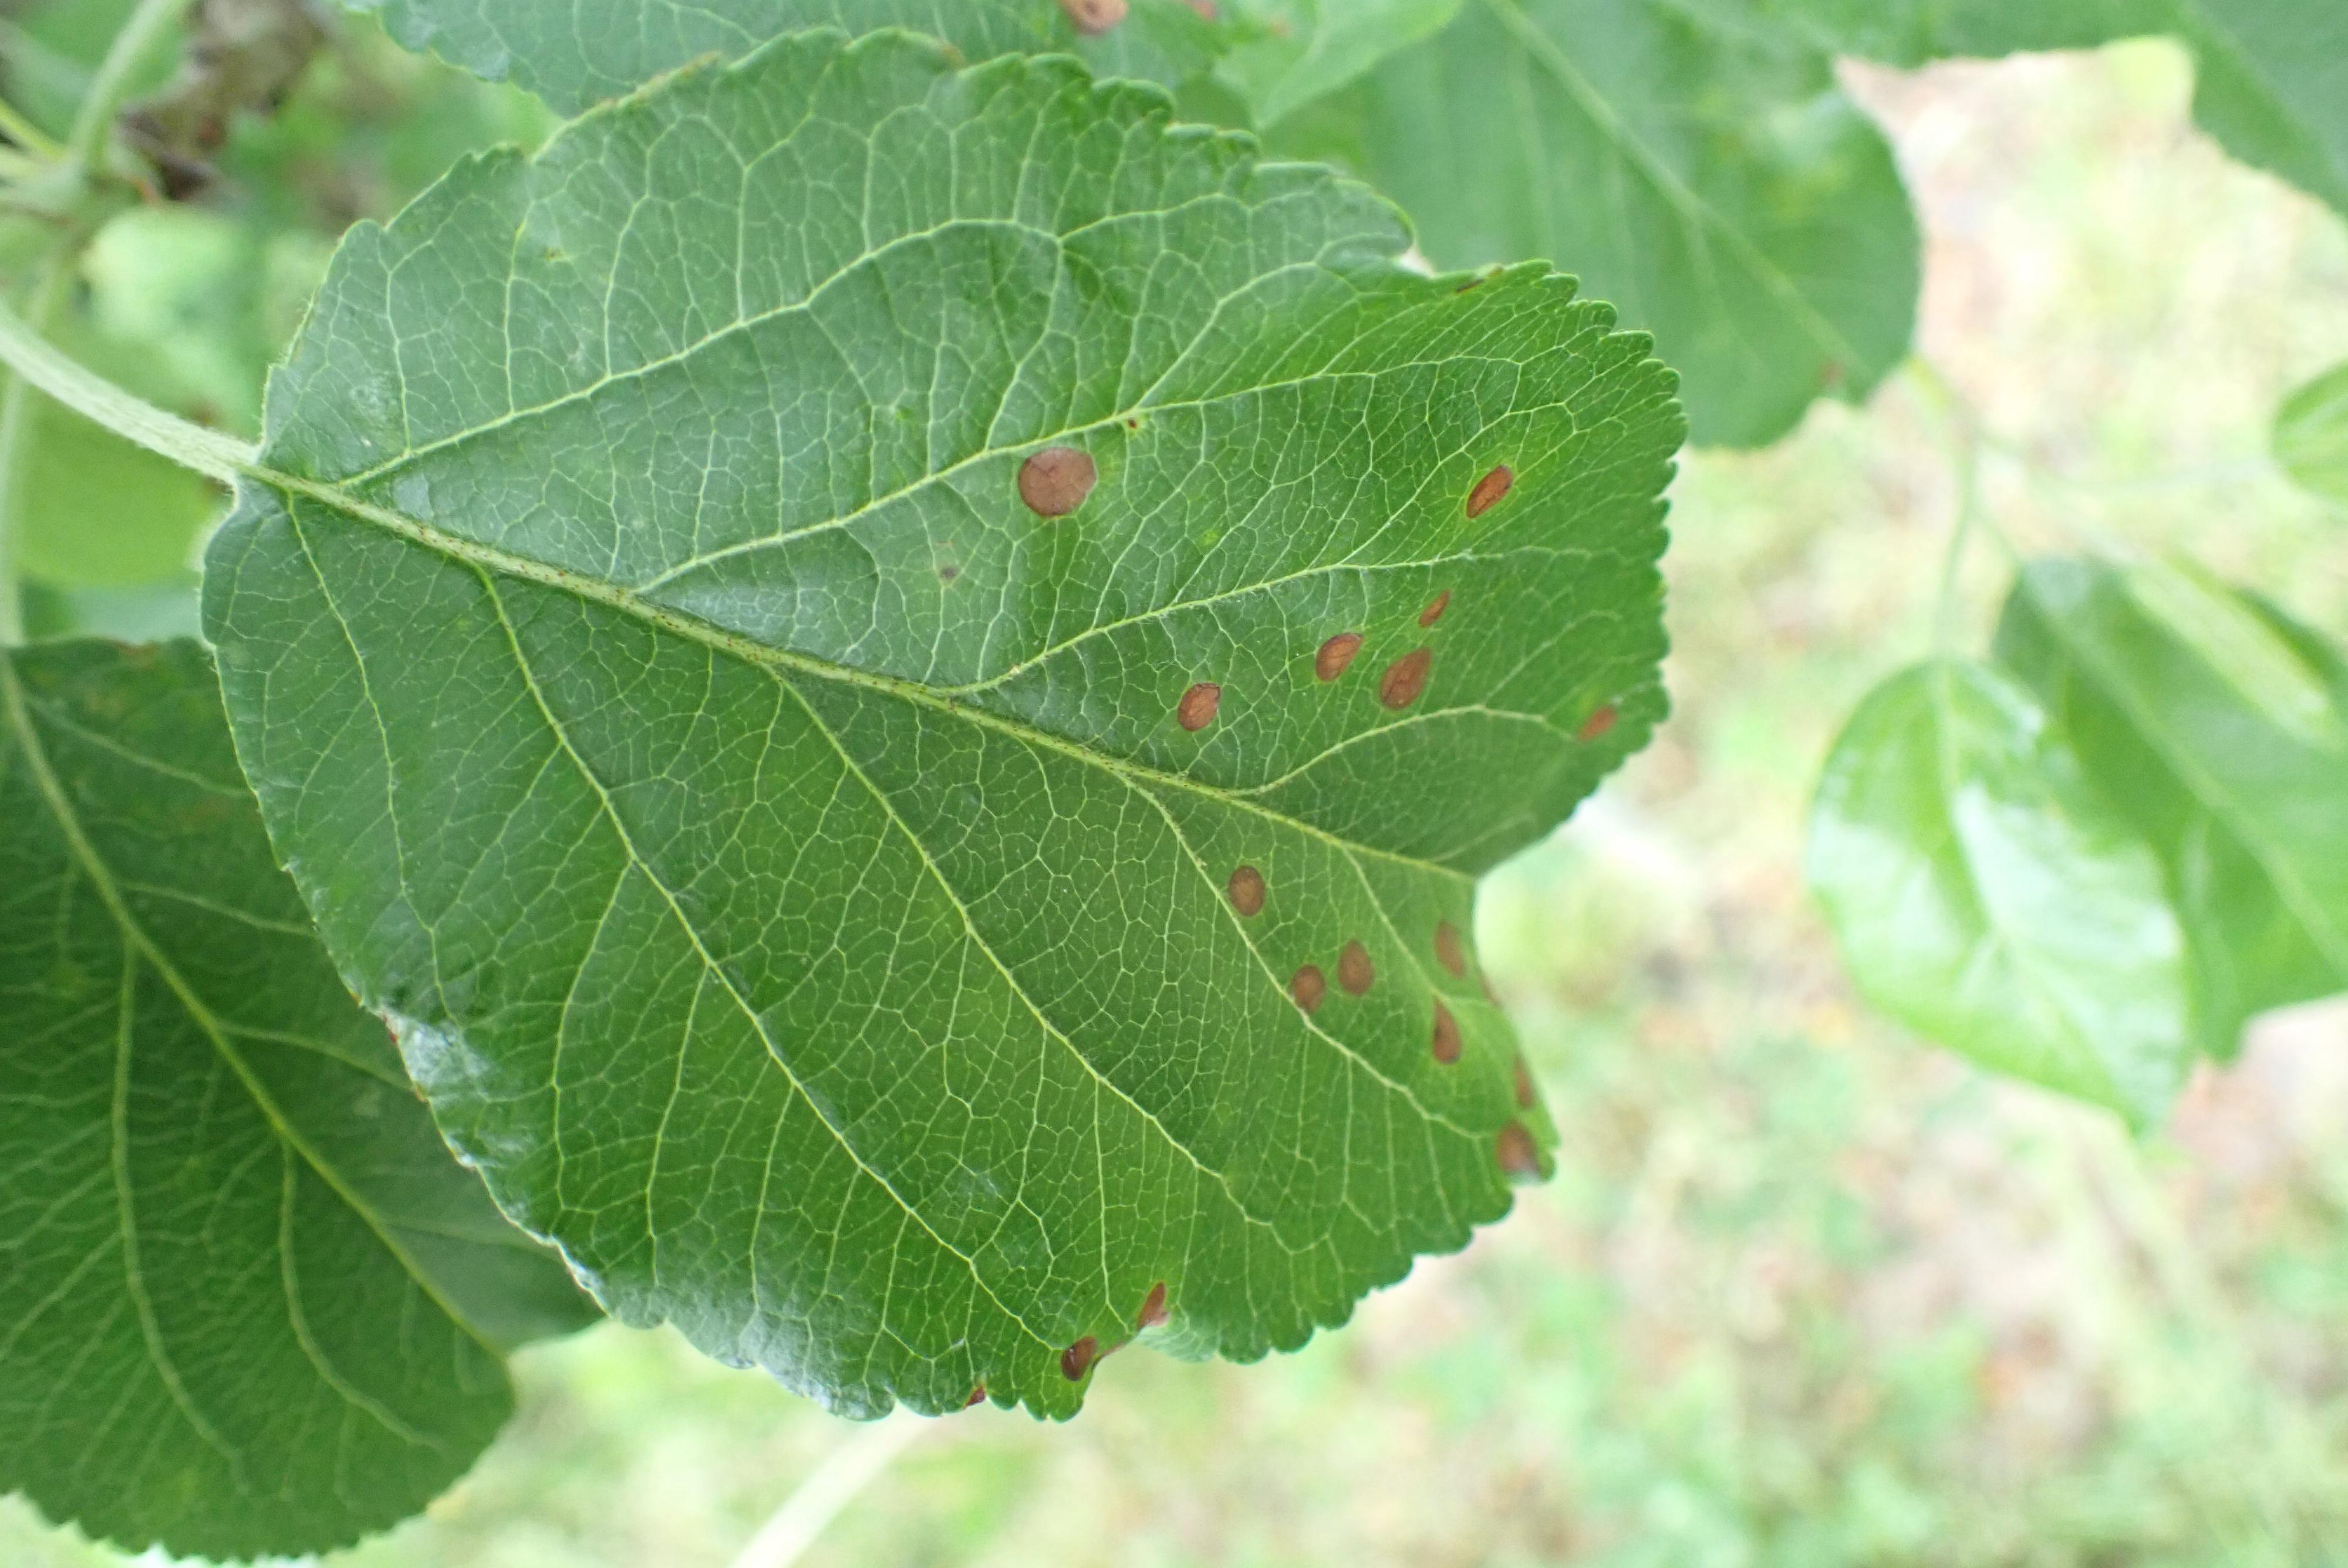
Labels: frog_eye_leaf_spot